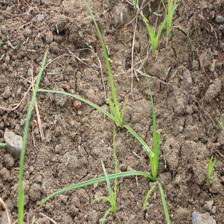
Label: Grass